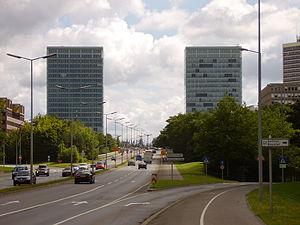
Kirchberg est l'un des 24 quartiers de Luxembourg-ville.